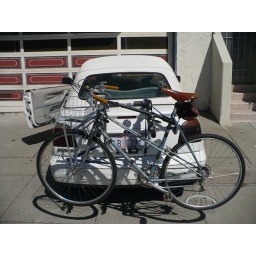
A little trip to Pasadena on my own. My last independent road trip was in this car in 2000.